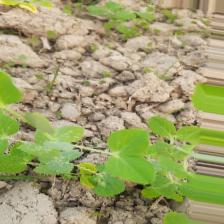
Label: Powdery Mildew